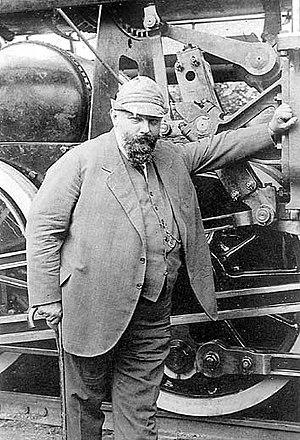
Iouri Vladimirovitch Lomonossov est un ingénieur russe, né 24 avril 1876 à Gagarine et mort 19 novembre 1952 à Montréal, connu pour avoir contribué au développement des chemins de fer russes au début du XXe siècle, notamment en concevant et en construisant la première locomotive diesel opérationnelle dans les années 1920. Il émigra ensuite en Europe et devint citoyen britannique.